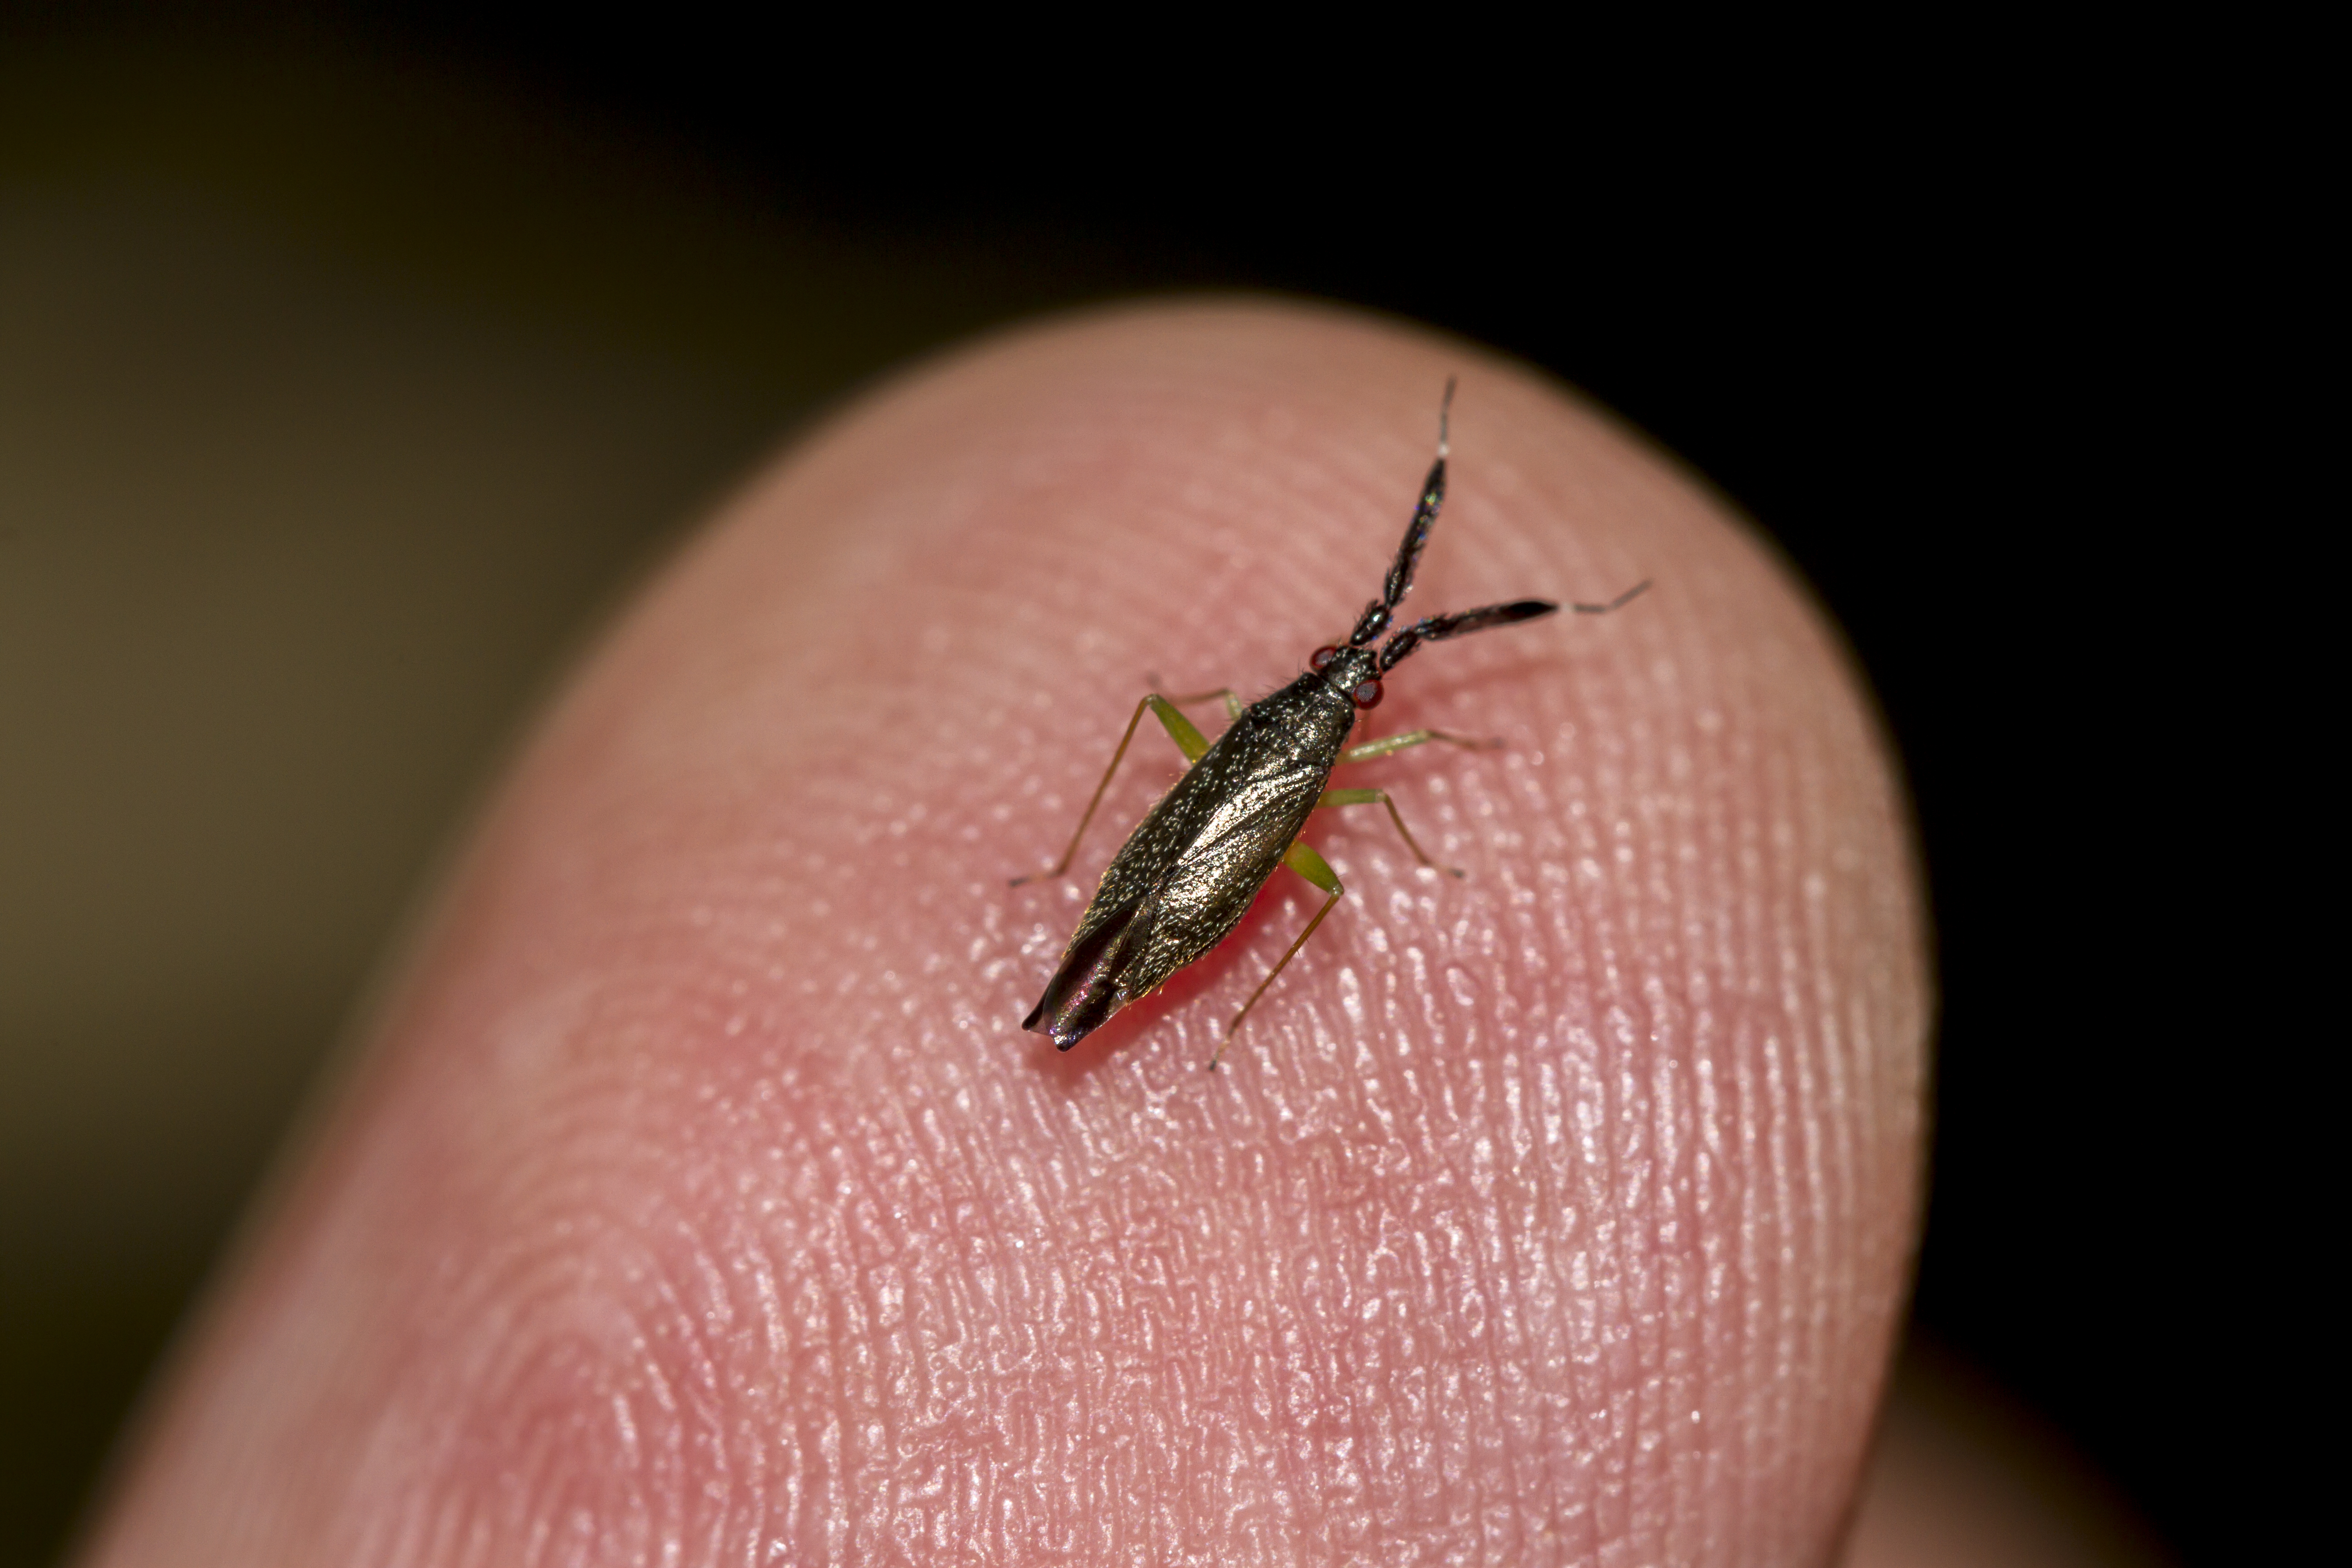
hand, photography, meadow, leaf, insect, macro, fauna, invertebrate, close up, outdoors, uk, canon7d, nikkvalentine, peterborough, macro photography, arthropod, heterotomaplanicornis, plantbug